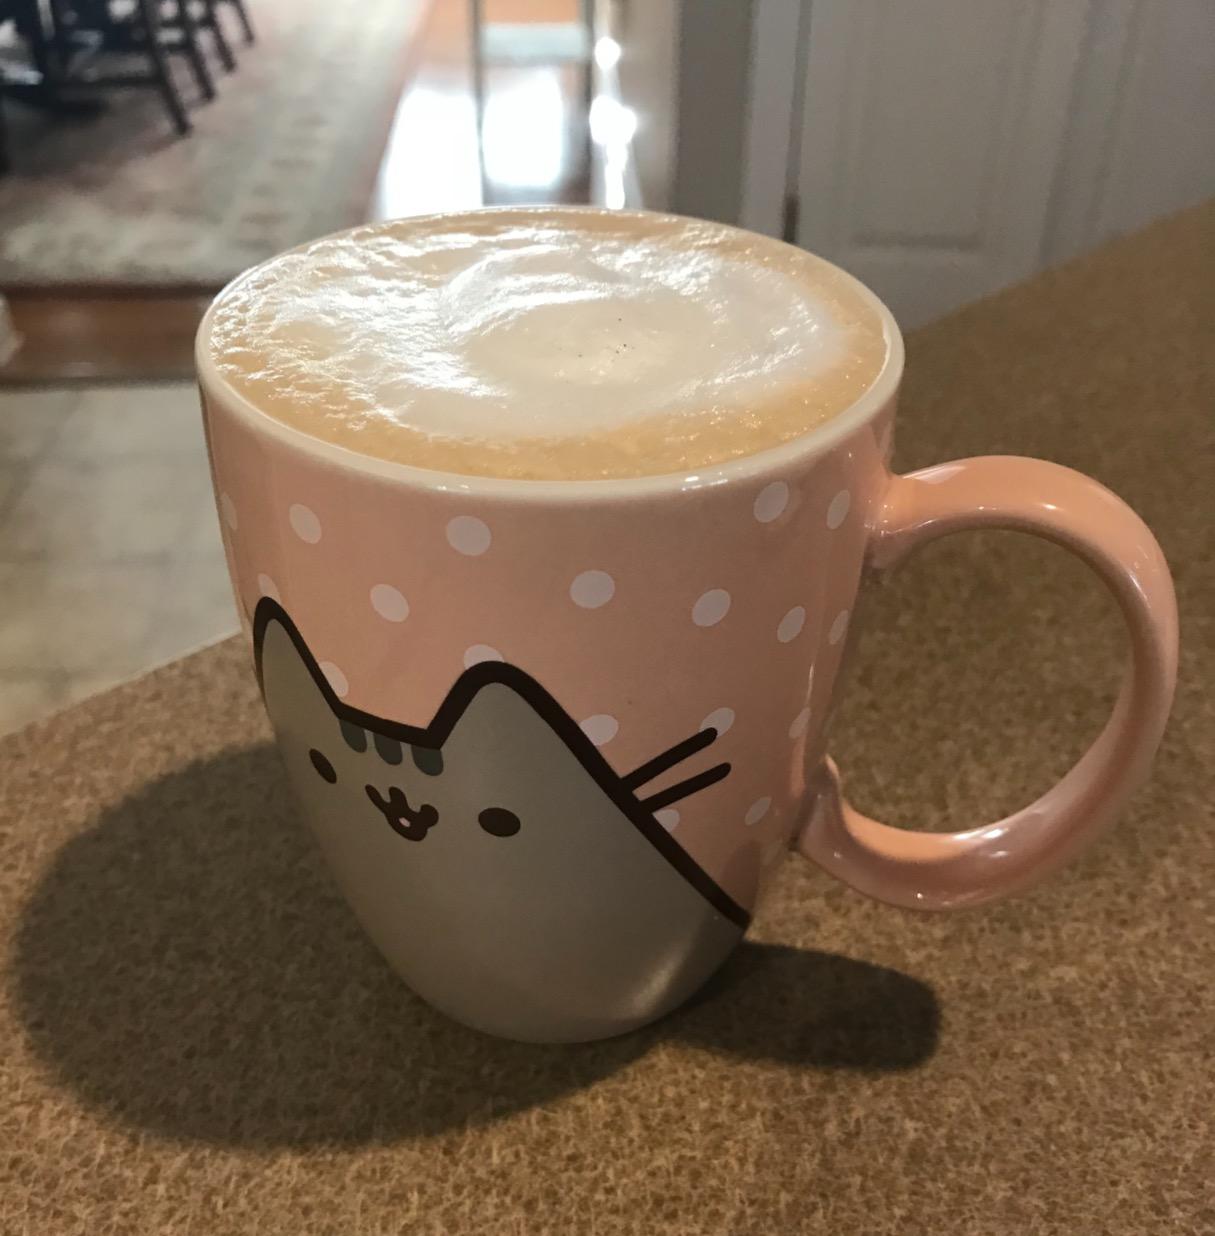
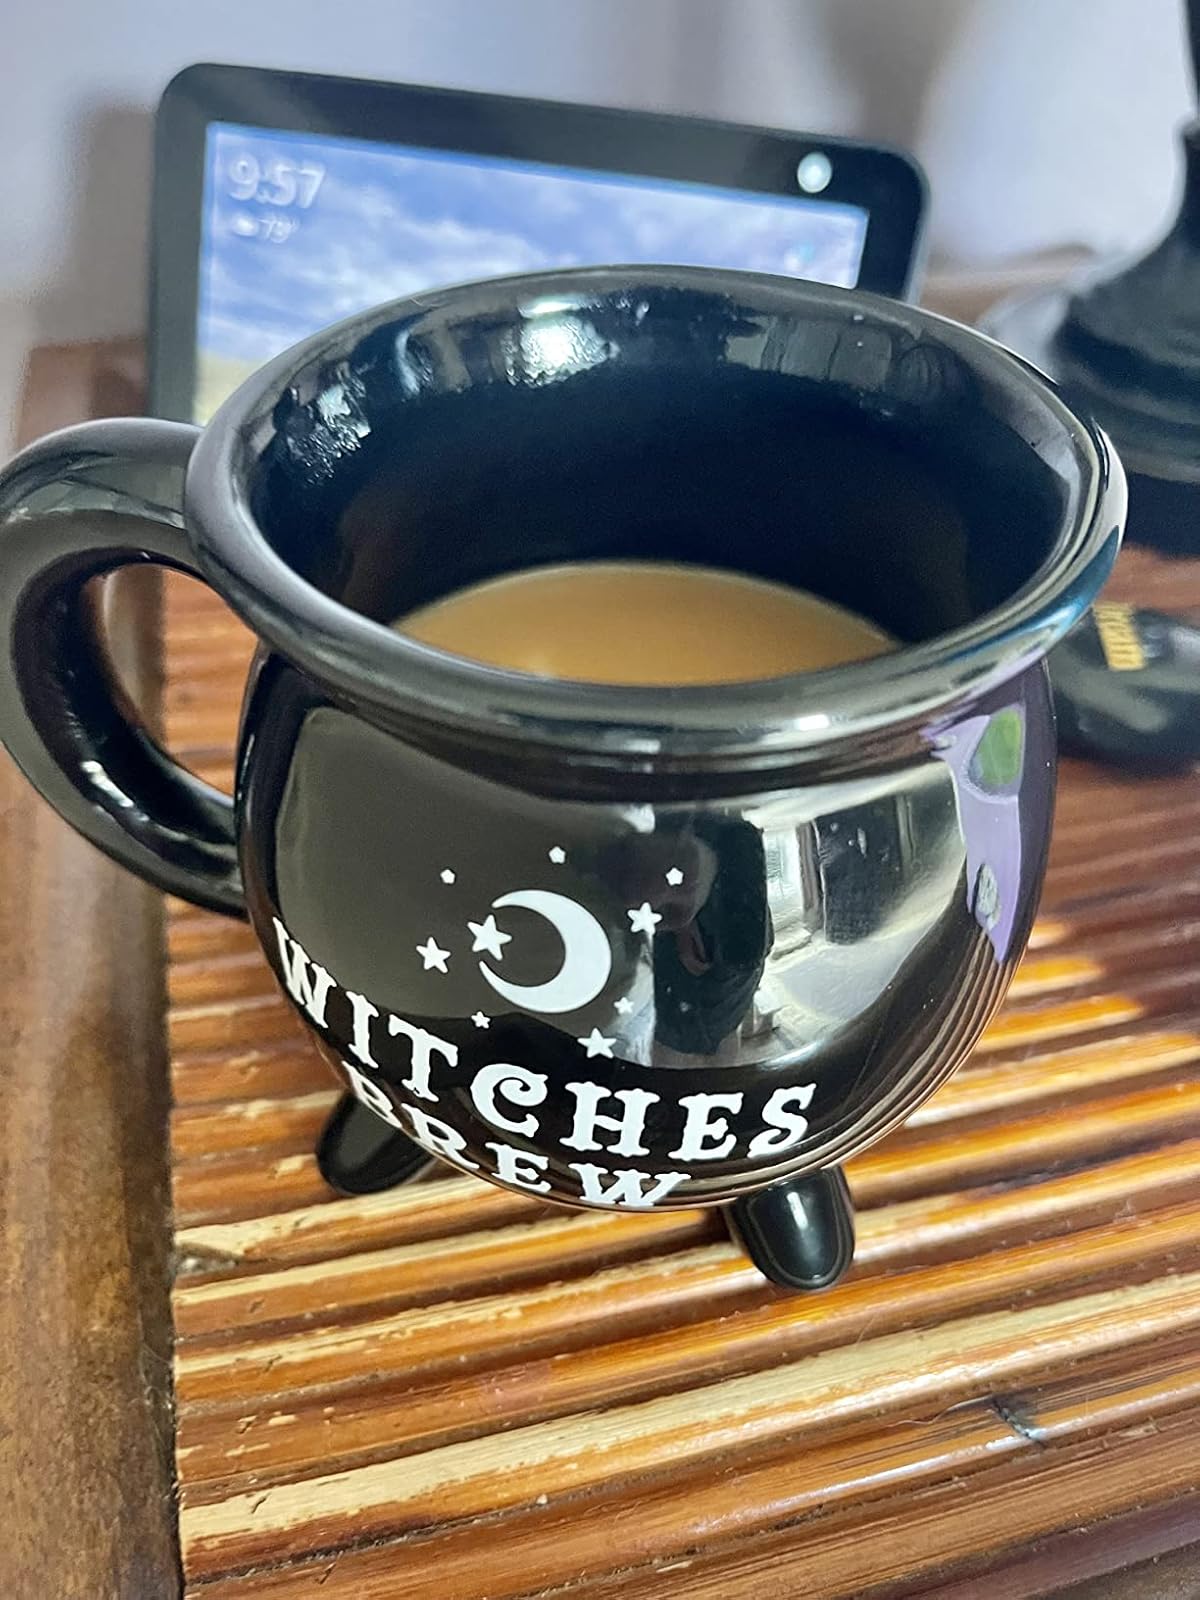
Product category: items_mug
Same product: no